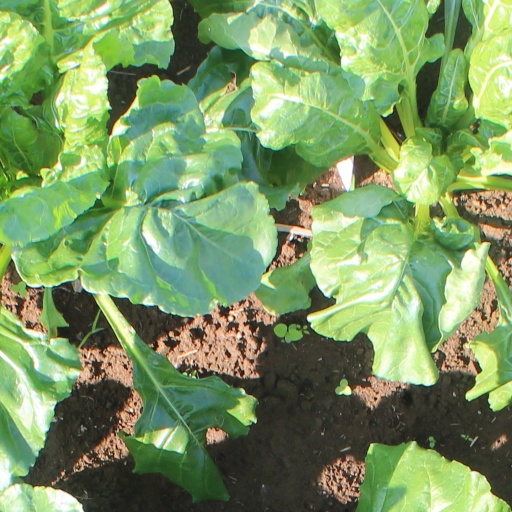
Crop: sugar beet